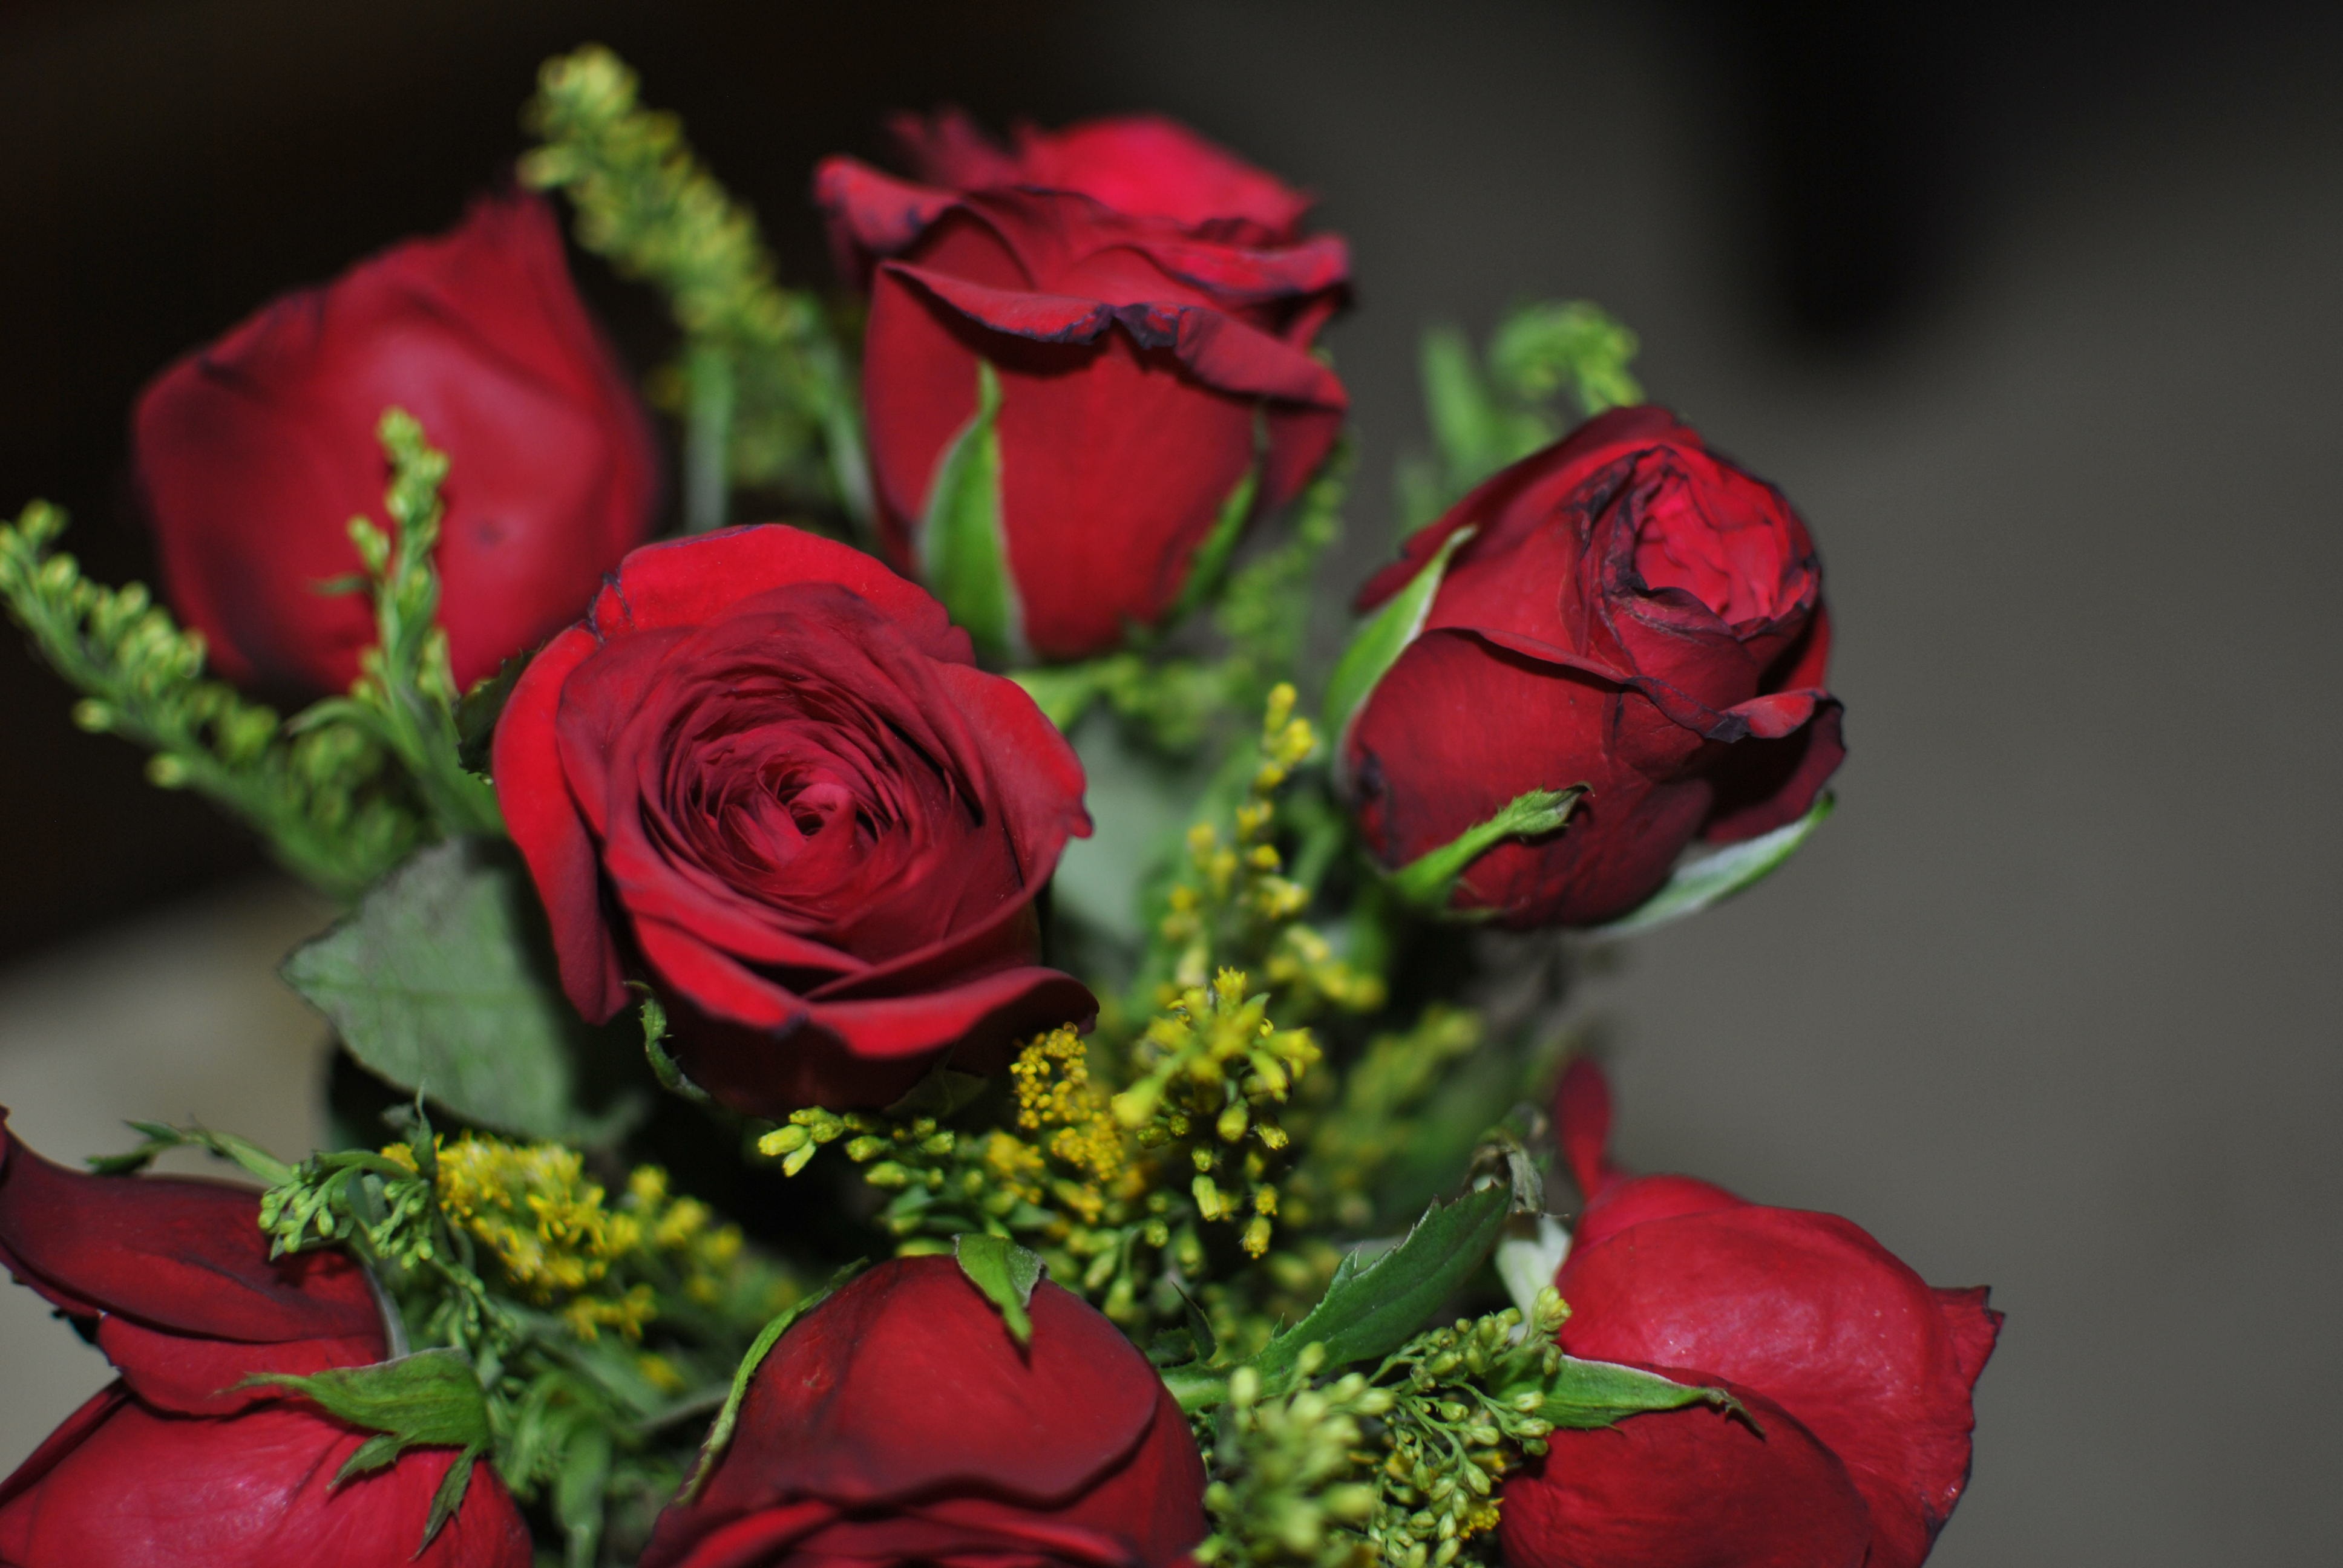
nature, plant, bunch, leaf, flower, petal, bloom, floral, celebration, love, bouquet, gift, rose, decoration, green, red, fresh, romance, romantic, pink, wedding, flora, close up, colour, anniversary, valentine, bud, floristry, macro photography, valentine's day, flowering plant, garden roses, rose family, flower bouquet, cut flowers, floral design, land plant, flower arranging